Joe Bratty

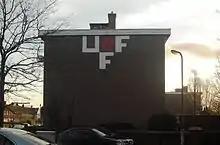
Ulster Freedom Fighters insignia continues to be displayed in the Annadale Flats area, January 2012

Eventually, Bratty became head of the UDA in Ballynafeigh, leading his own unit from Annadale Flats. Bratty's unit struck on 7 September 1990 when they entered the house of a 34-year-old Catholic, Emmanuel Shields, and shot him dead as he lay in bed with his pregnant girlfriend. According to his family, Shields, who had a criminal record but not for republican activity, had regularly been targeted by Bratty and his associates for physical attack in the past and they had fired shots into his mother's house in nearby Burmah Street when he lived with her. Bratty christened his unit 'Ku Klux Klan', and members of the group, including himself, had the initials KKK tattooed on their arms.